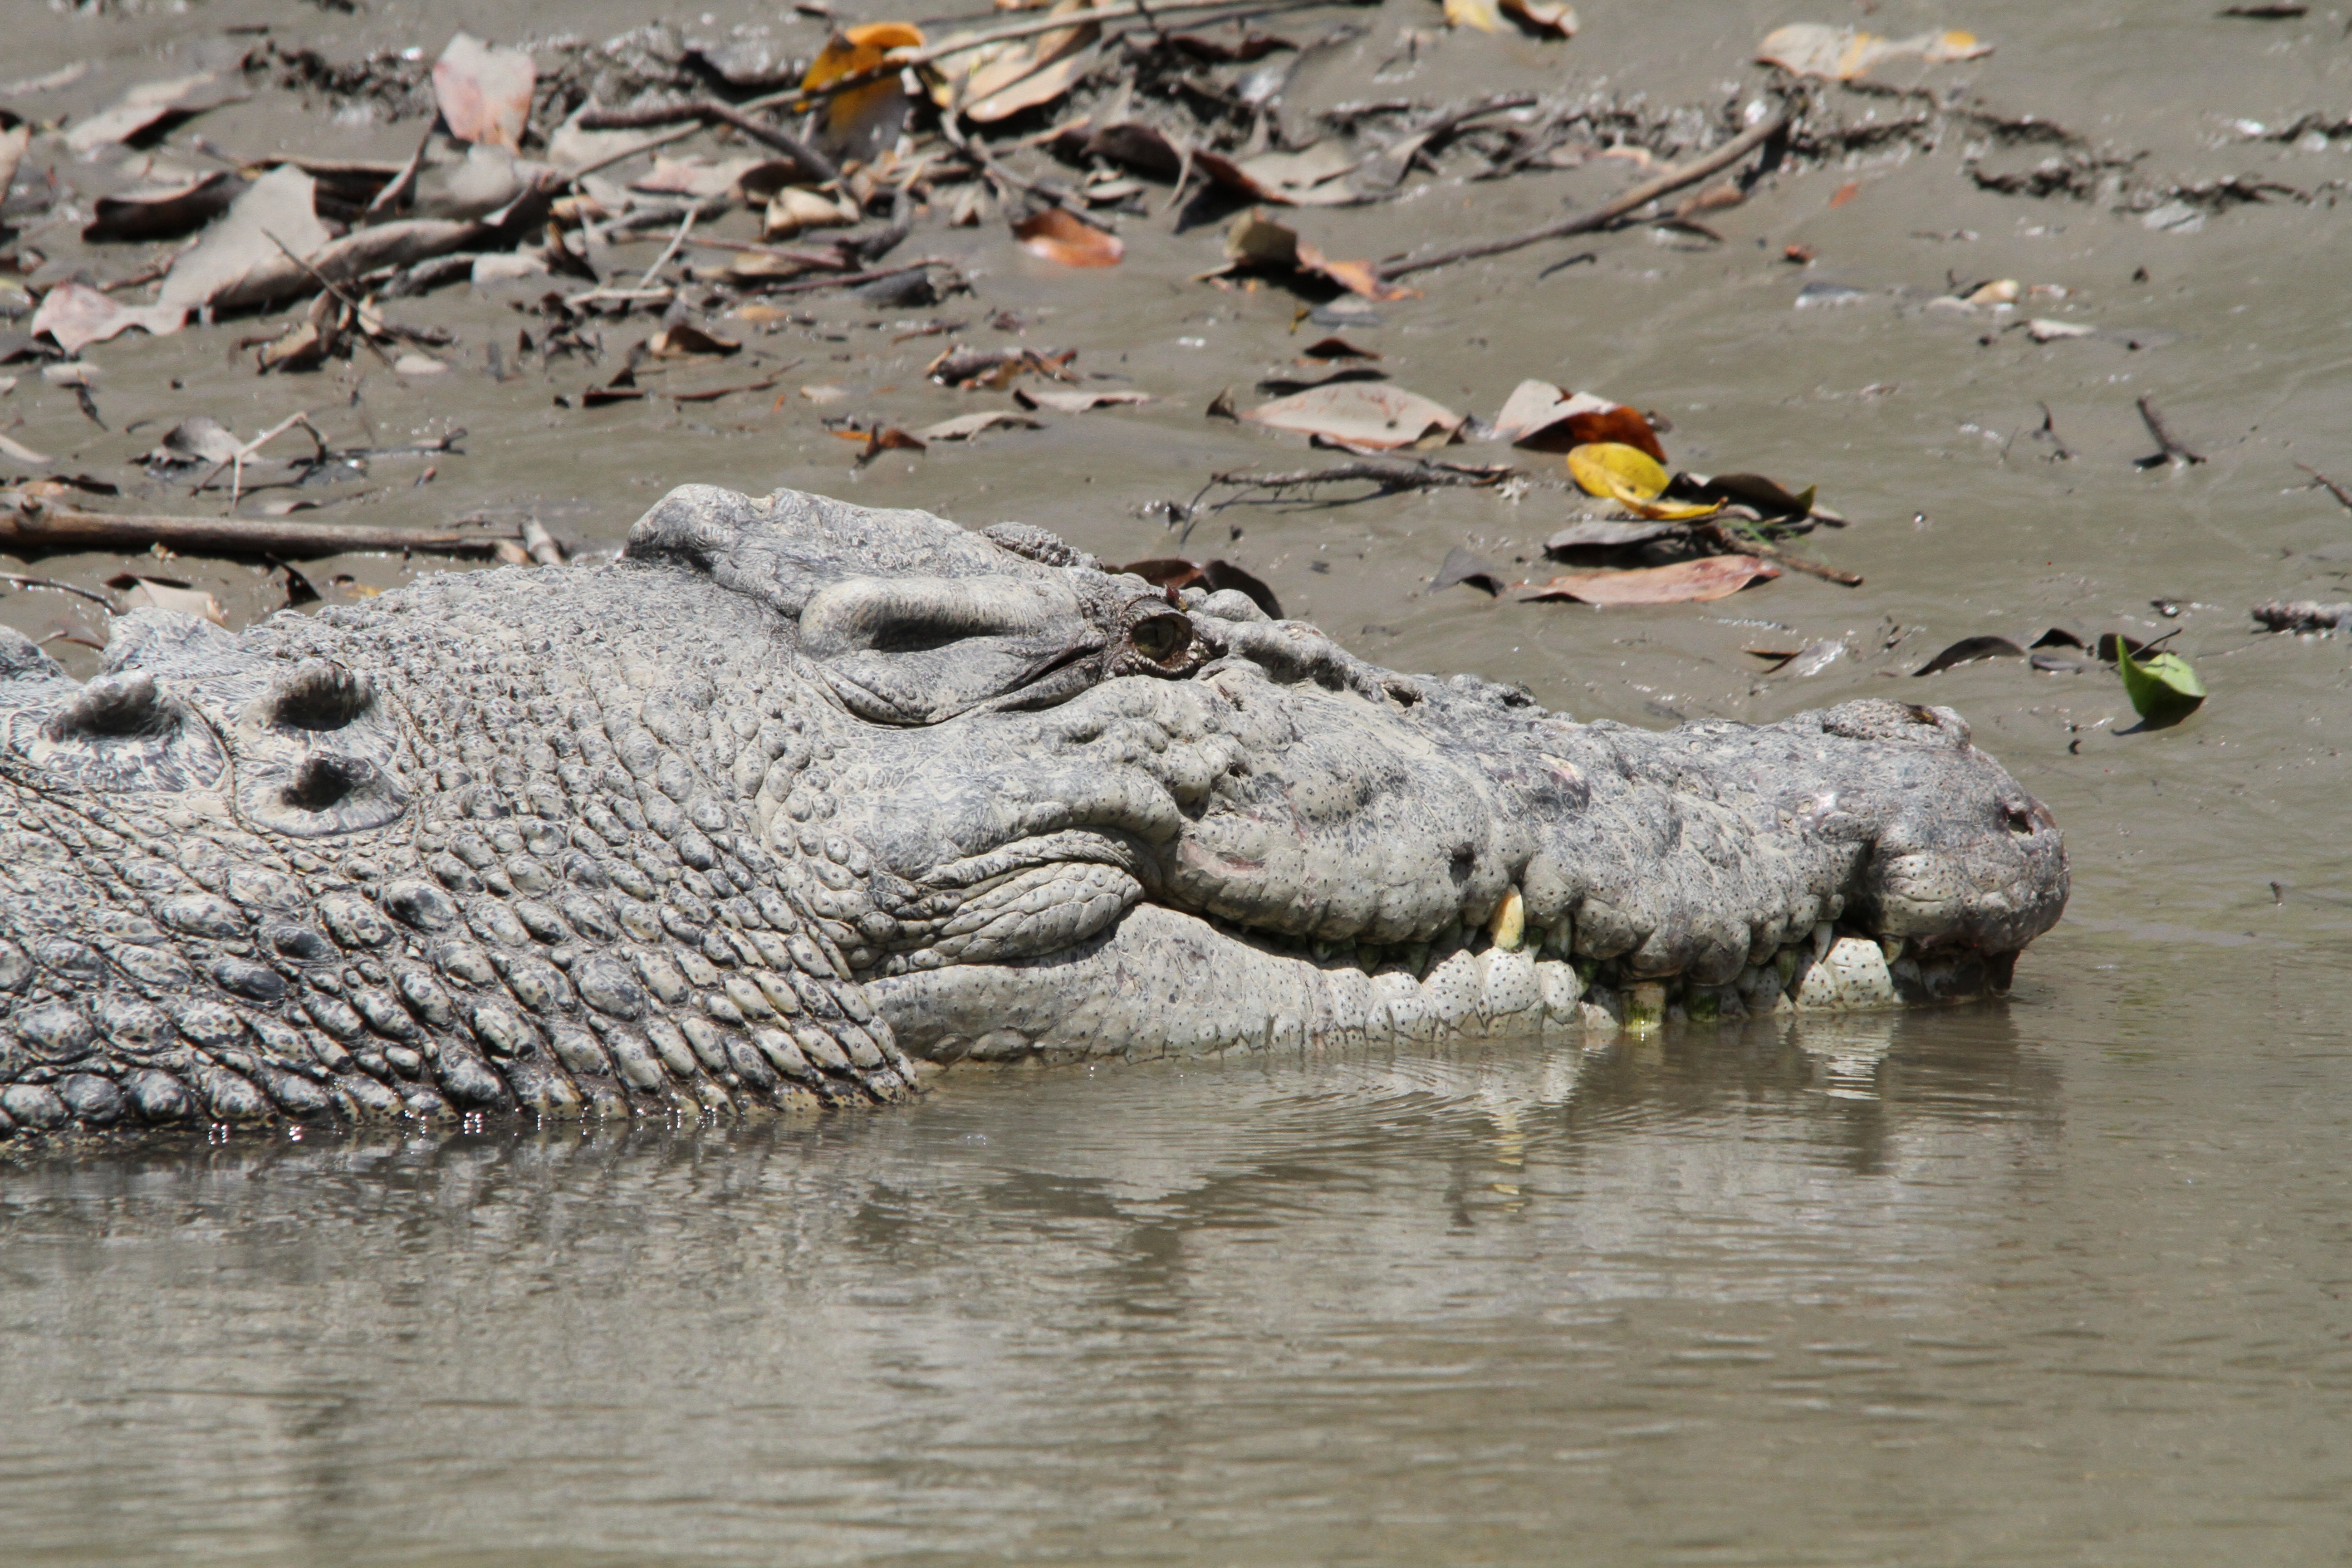
wildlife, spring, predator, reptile, fauna, crocodile, alligator, australia, bank, snout, reserve, tooth, animal world, crocodilia, gold coast, american alligator, west australia, nile crocodile